James Wilkes Maurice

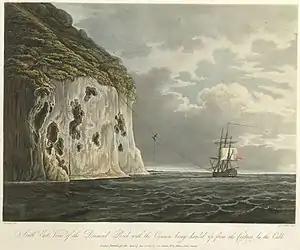
A cannon is hauled up to the summit of the rock suspended by a cable from "Centaur"s mainmast

Maurice led a party of men onto the rock on 7 January 1804, and work immediately began on fortifying the small cove they had landed at with their launch's 24-pounder, and establishing forges and artificers' workshops in a cave at the base of the rock. After fixing ladders and ropes to scale the sheer sides of the rock, they were able to access the summit and began to establish messes and sleeping areas in a number of small caves. Bats were driven out by burning bales of hay, and a space was cleared by blasting at the top of the rock in order to establish a battery.